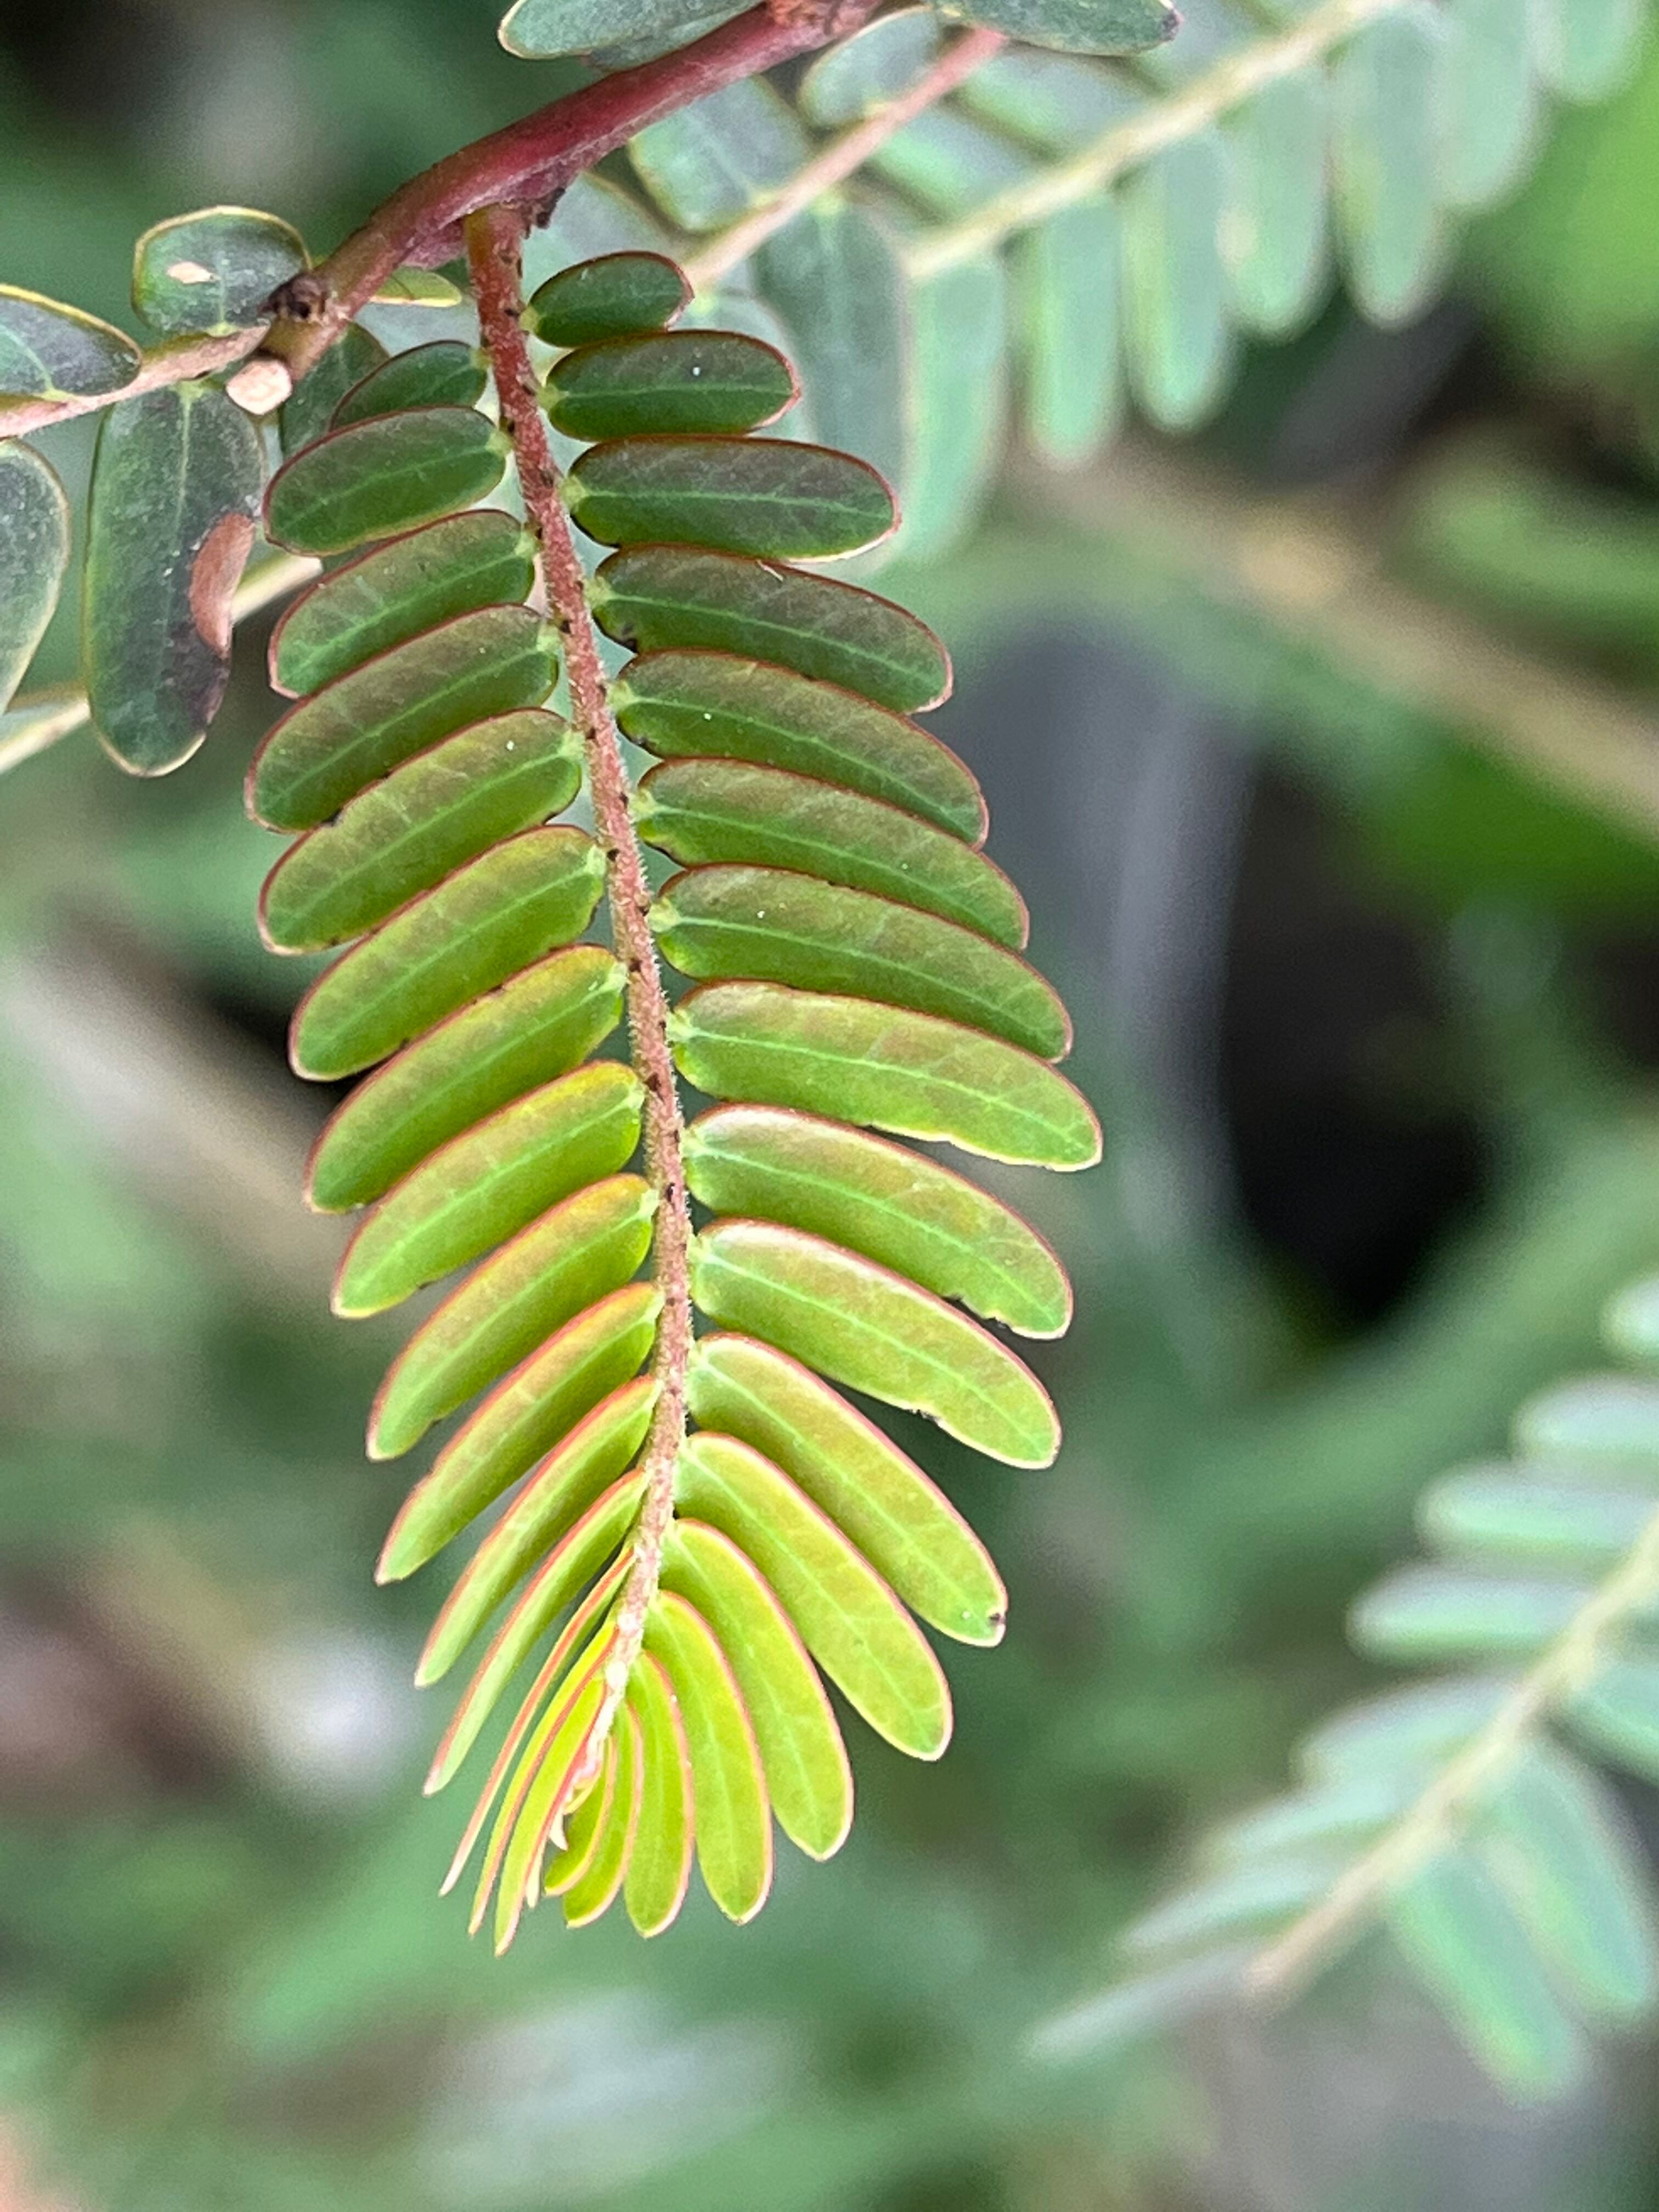
Plant species: phyllanthus-emblica